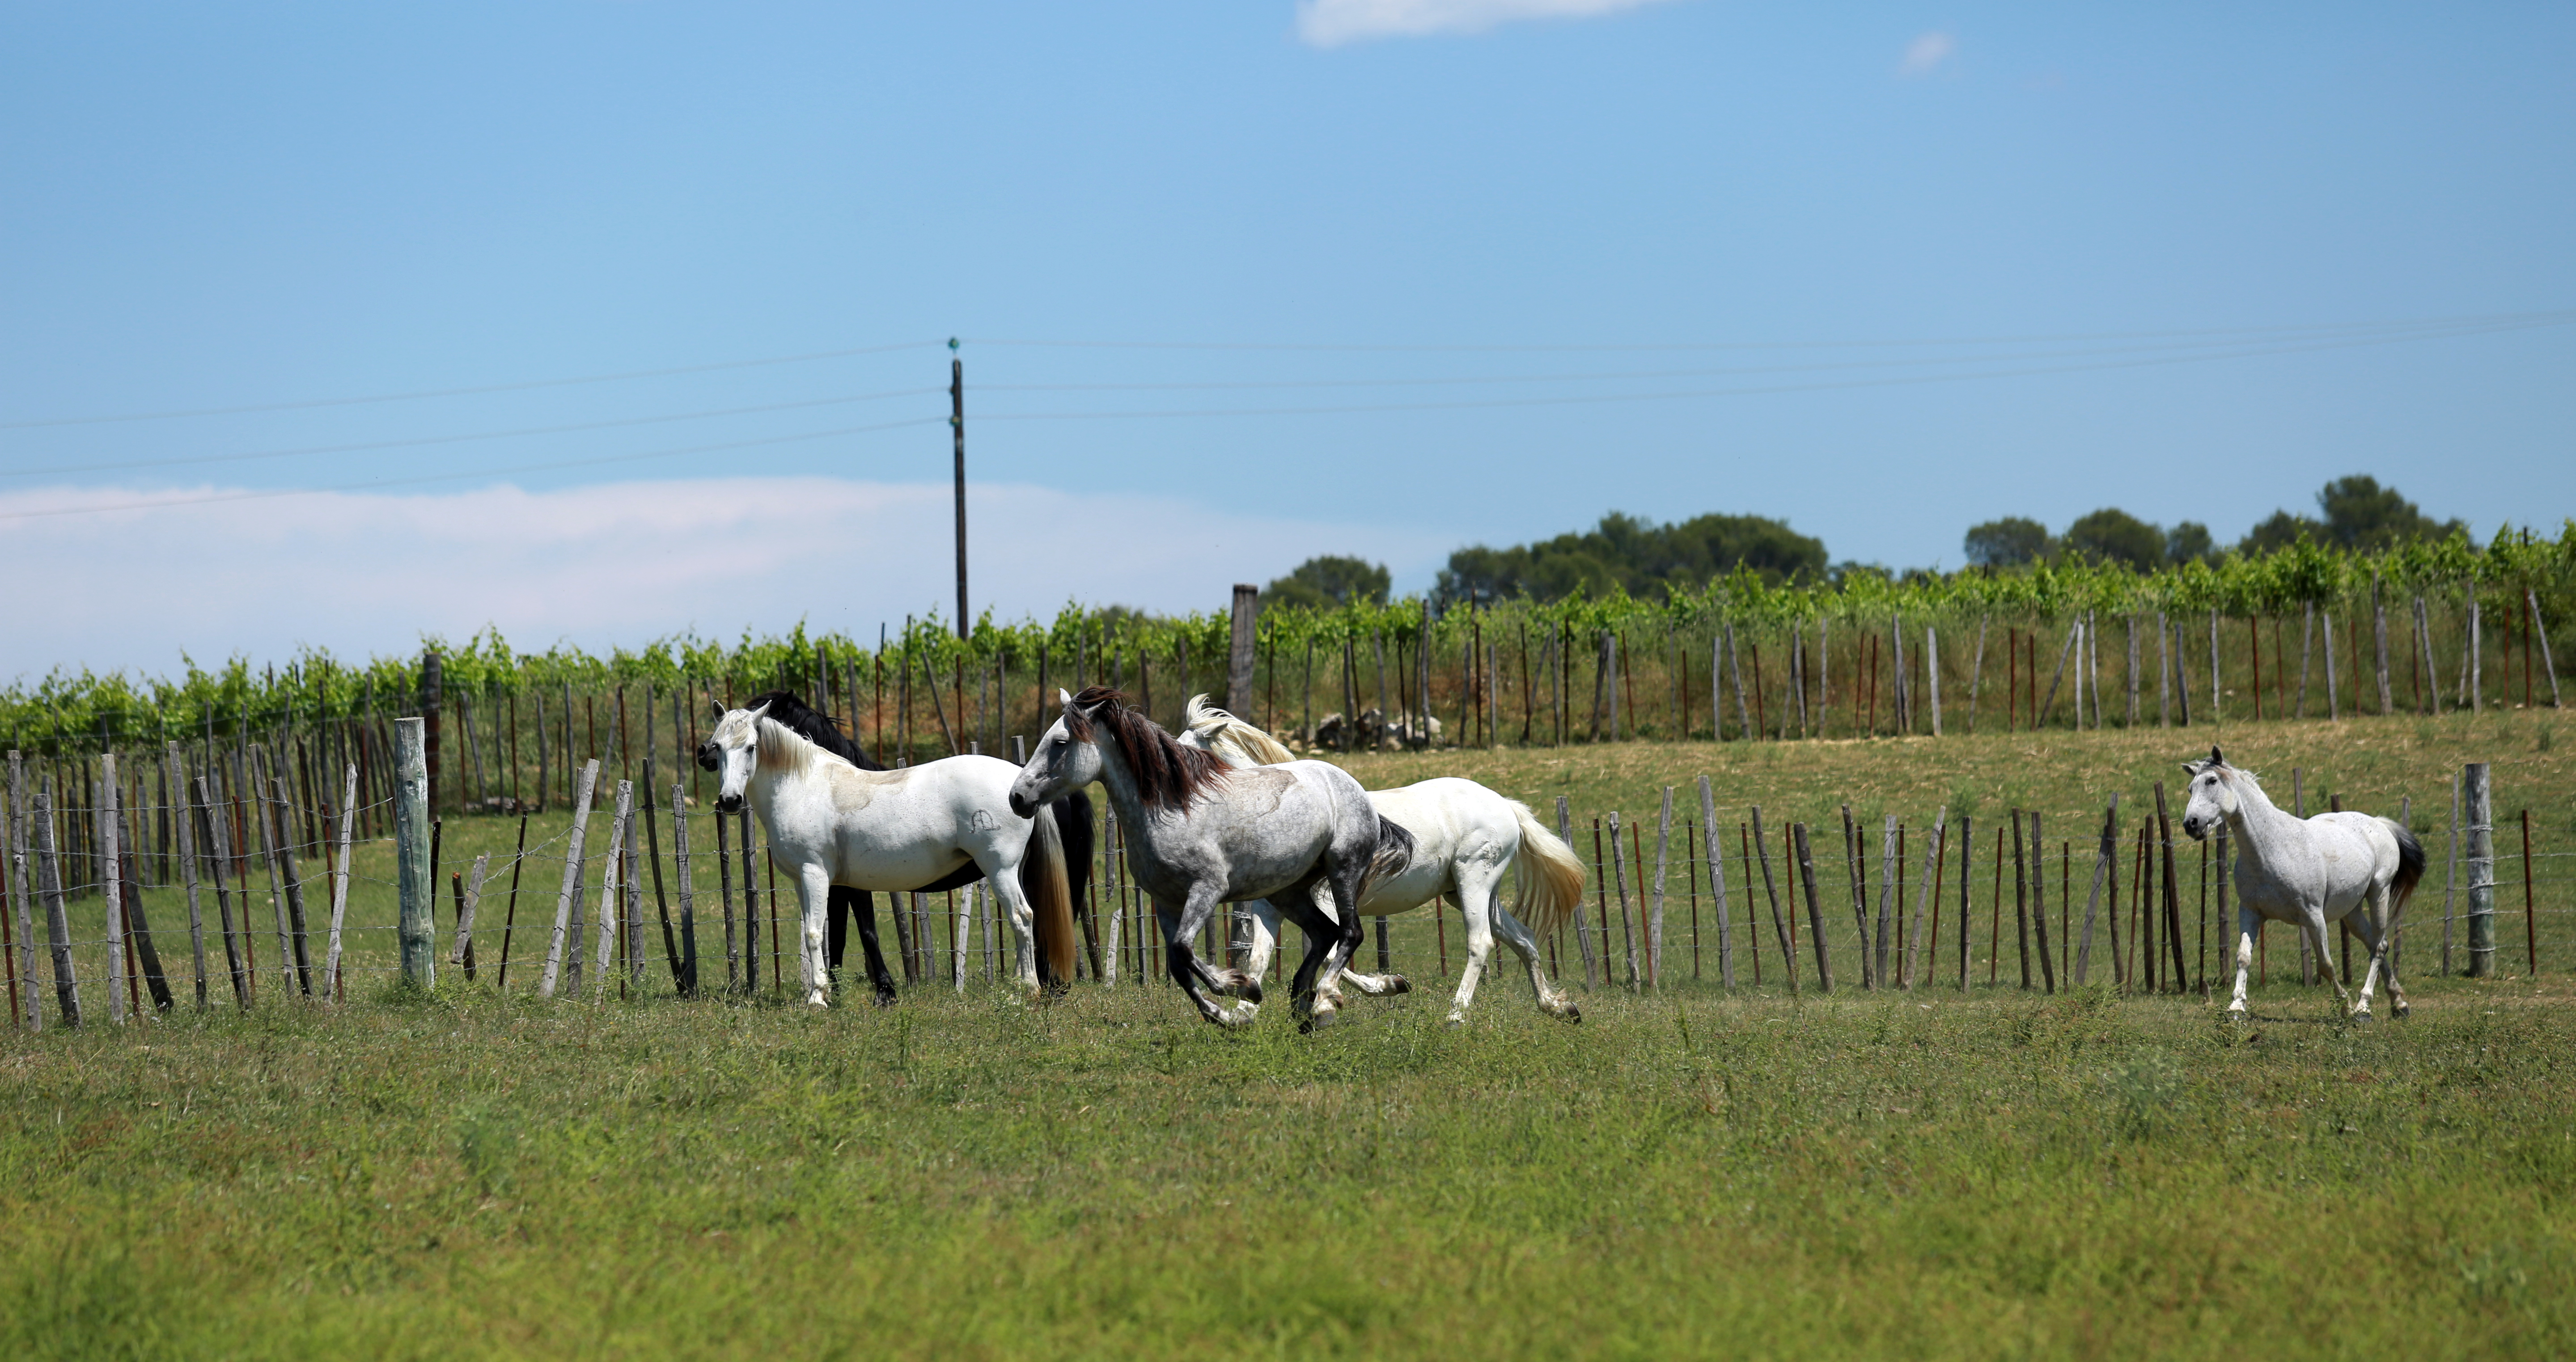
farm, meadow, prairie, france, europe, herd, pasture, grazing, ranch, horse, mammal, stallion, plain, midi, grassland, mare, southfrance, sdfrankreich, zuidfrankrijk, mditerrane, languedocroussillon, hrault, libert, exterieur, chevaux, habitat, assas, manade, galops, equids, foal, steppe, rural area, natural environment, horse like mammal, mustang horse